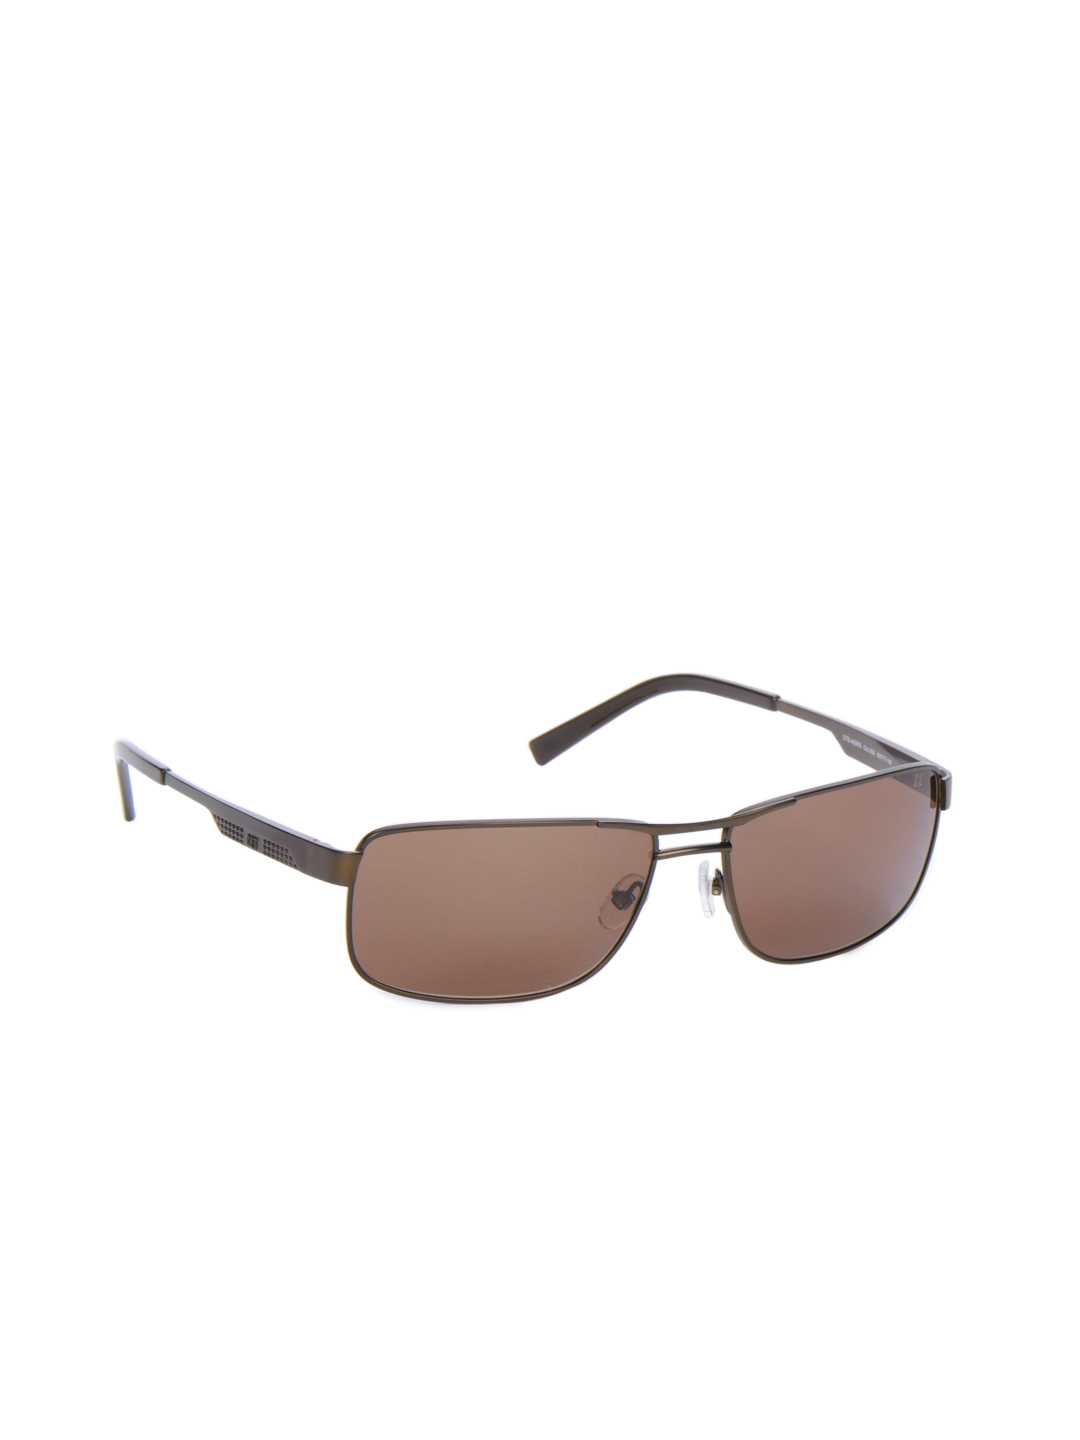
Cat Men Metal Sunglasses
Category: Accessories / Eyewear / Sunglasses
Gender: Men
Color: Copper
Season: Winter 2016
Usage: Casual